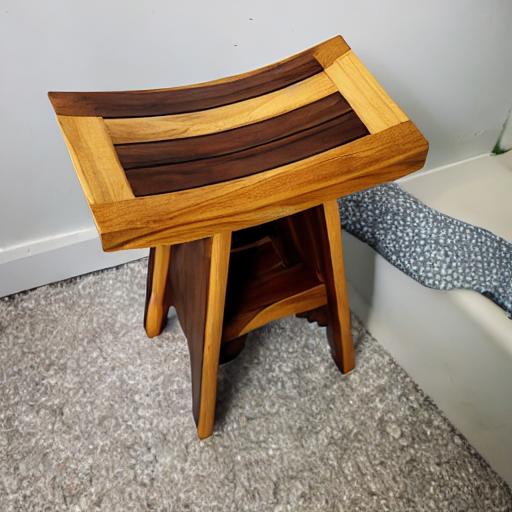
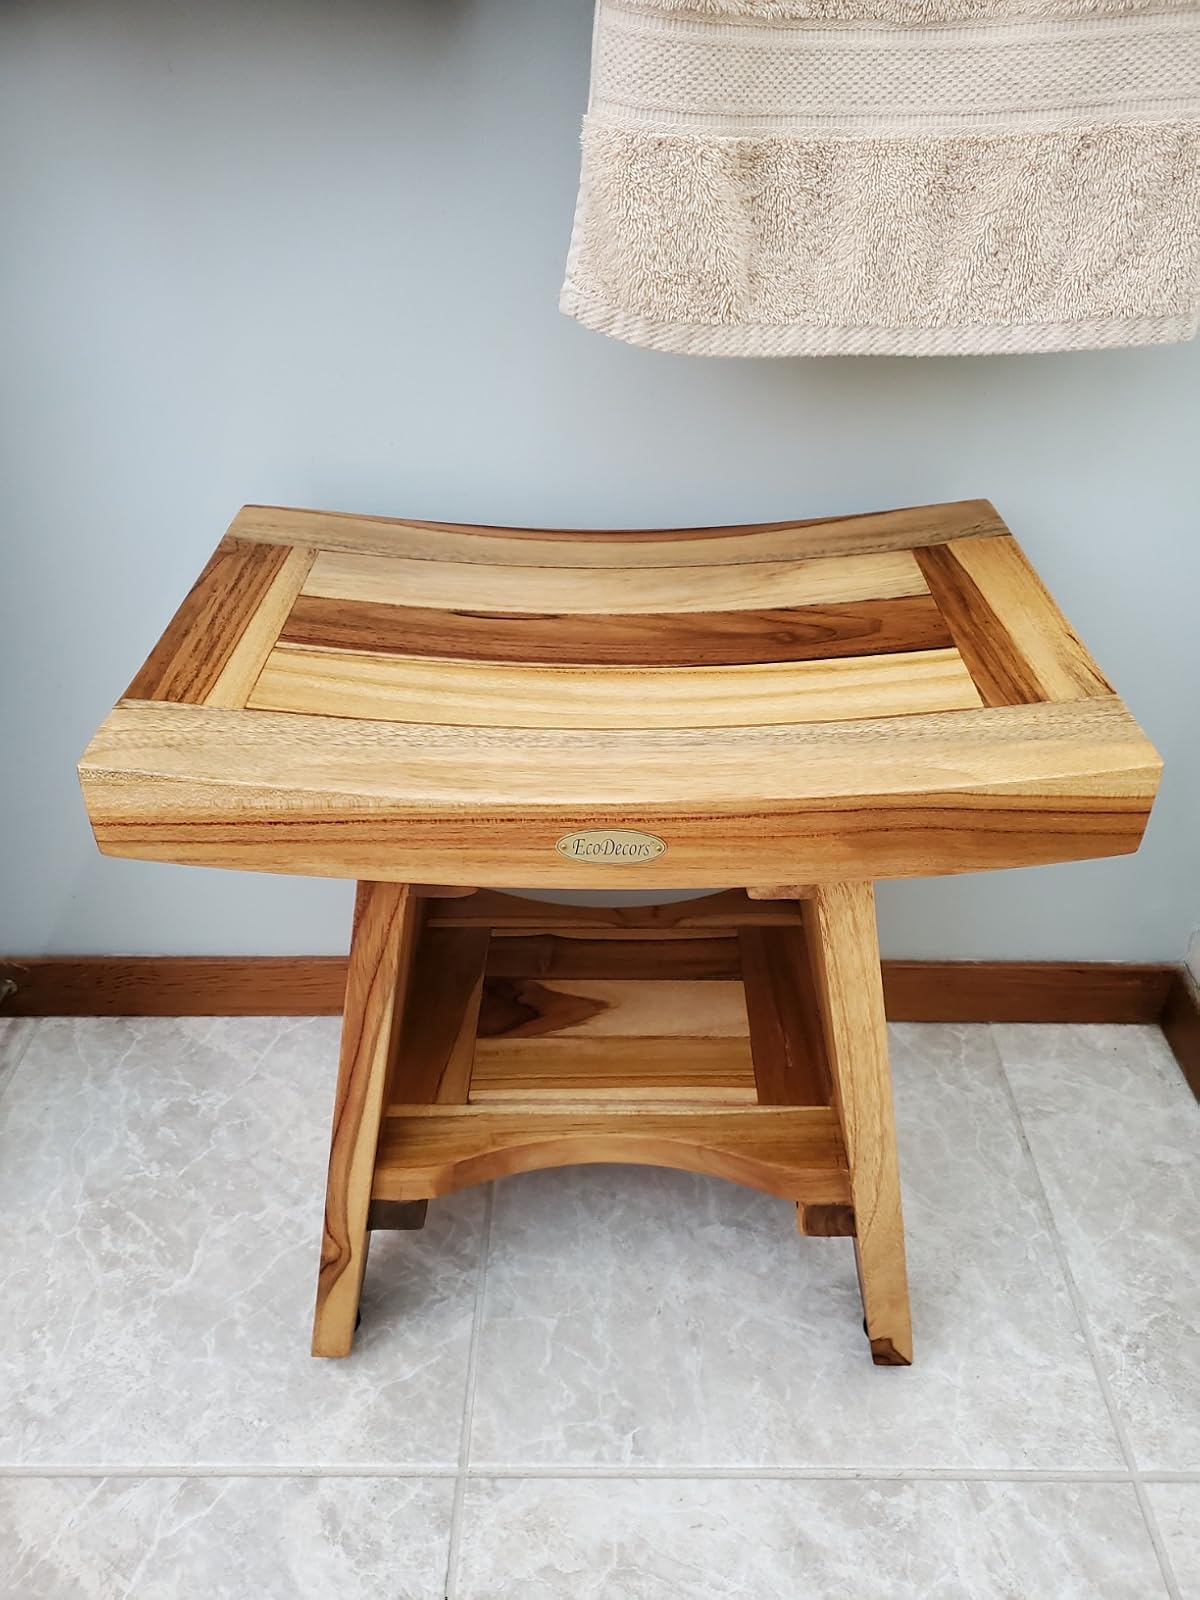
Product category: stool
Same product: no